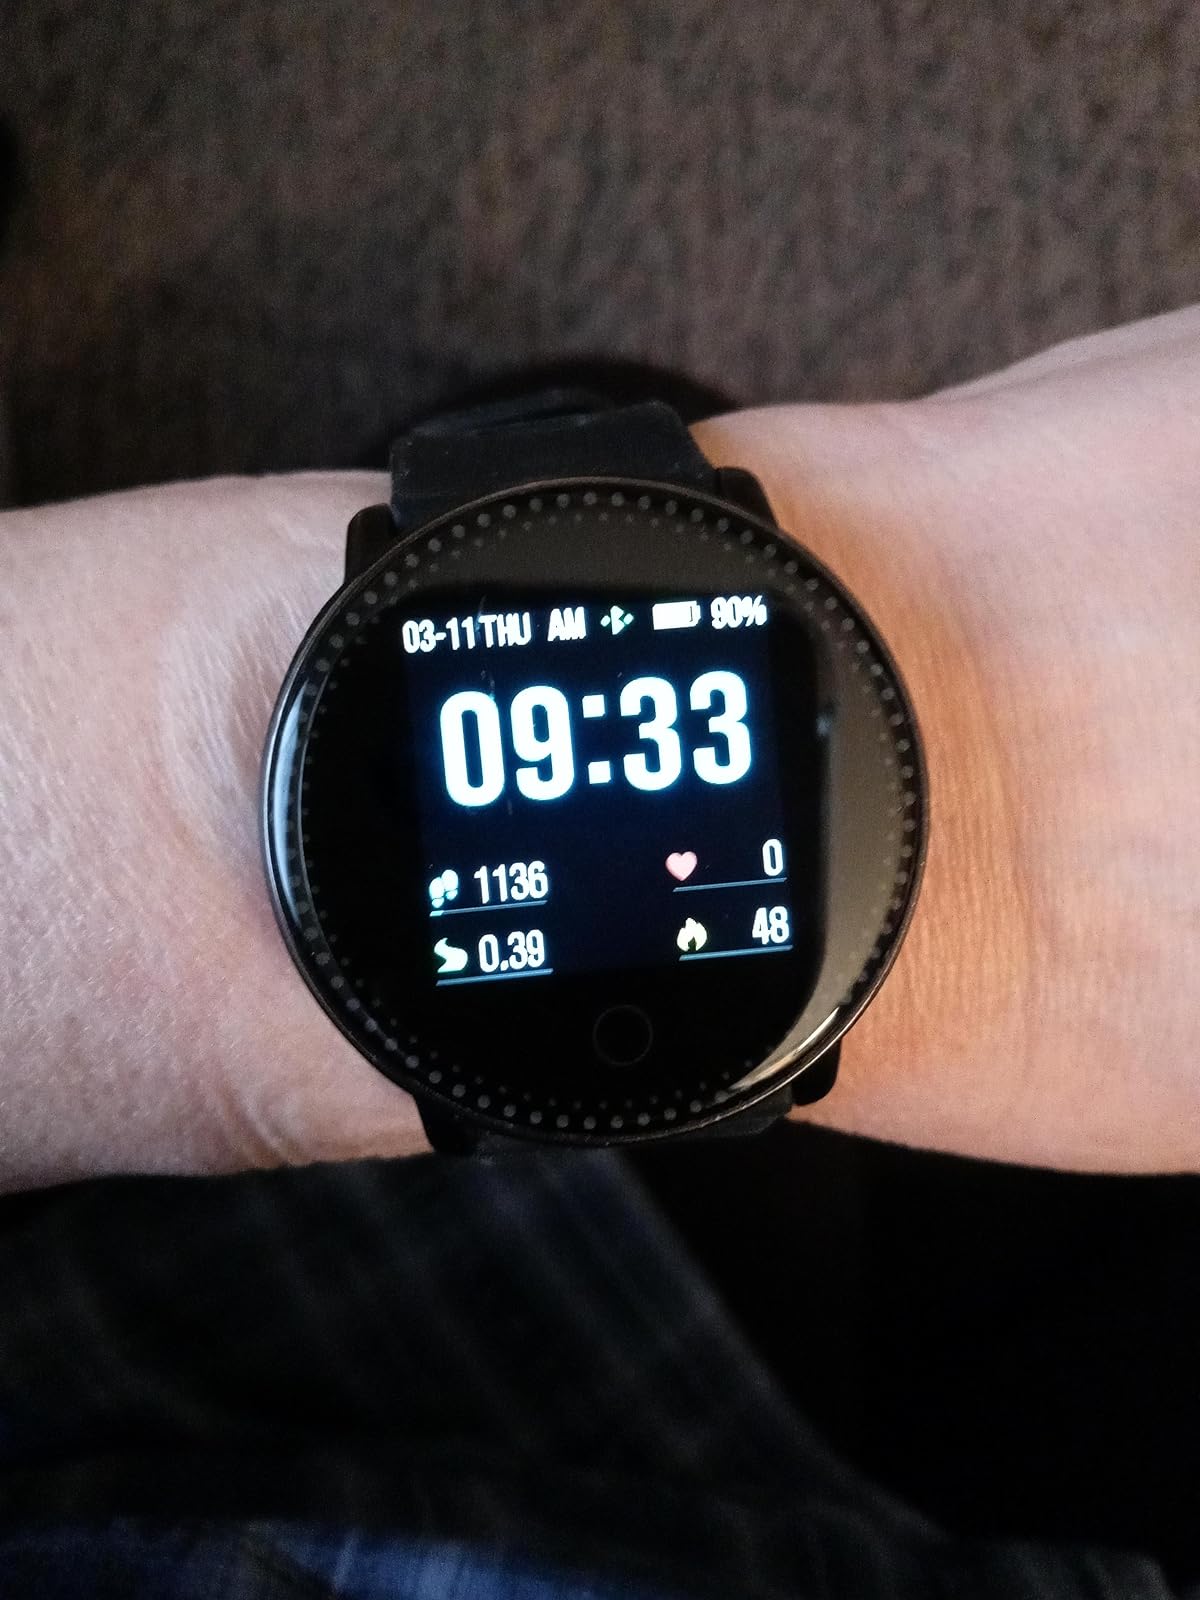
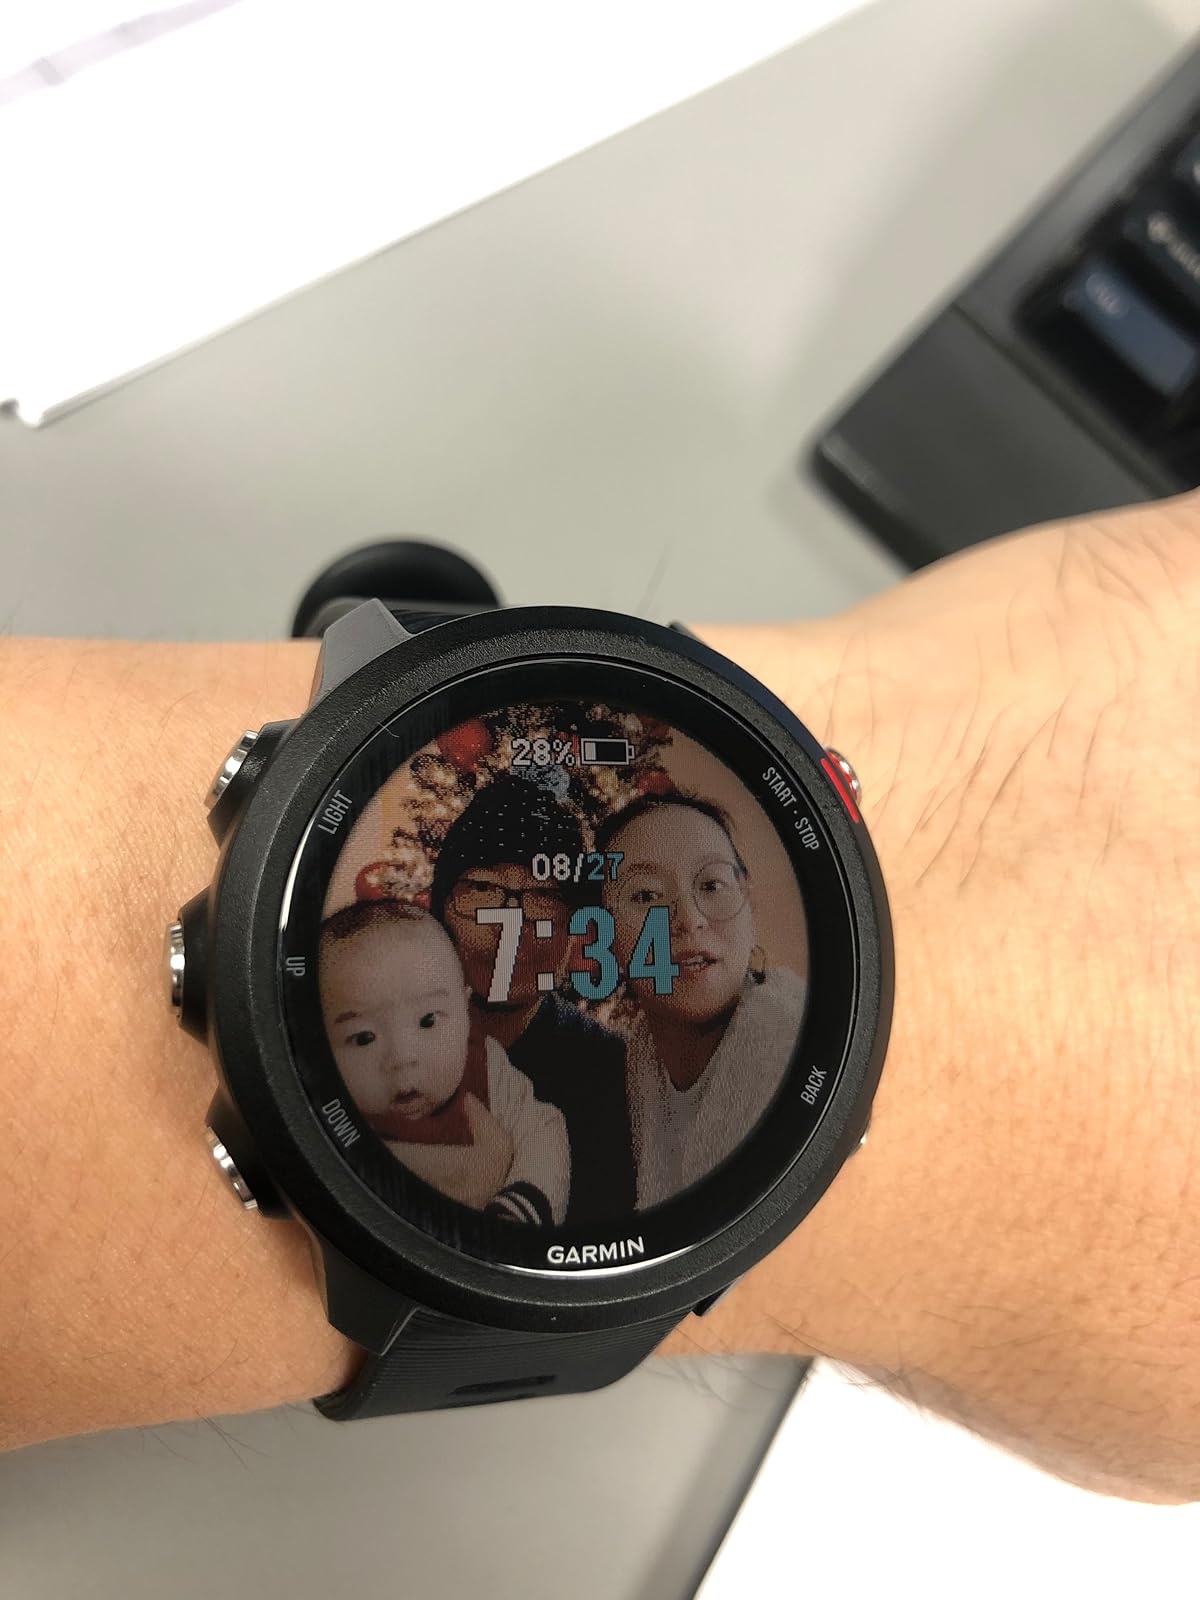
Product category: smartwatch
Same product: no